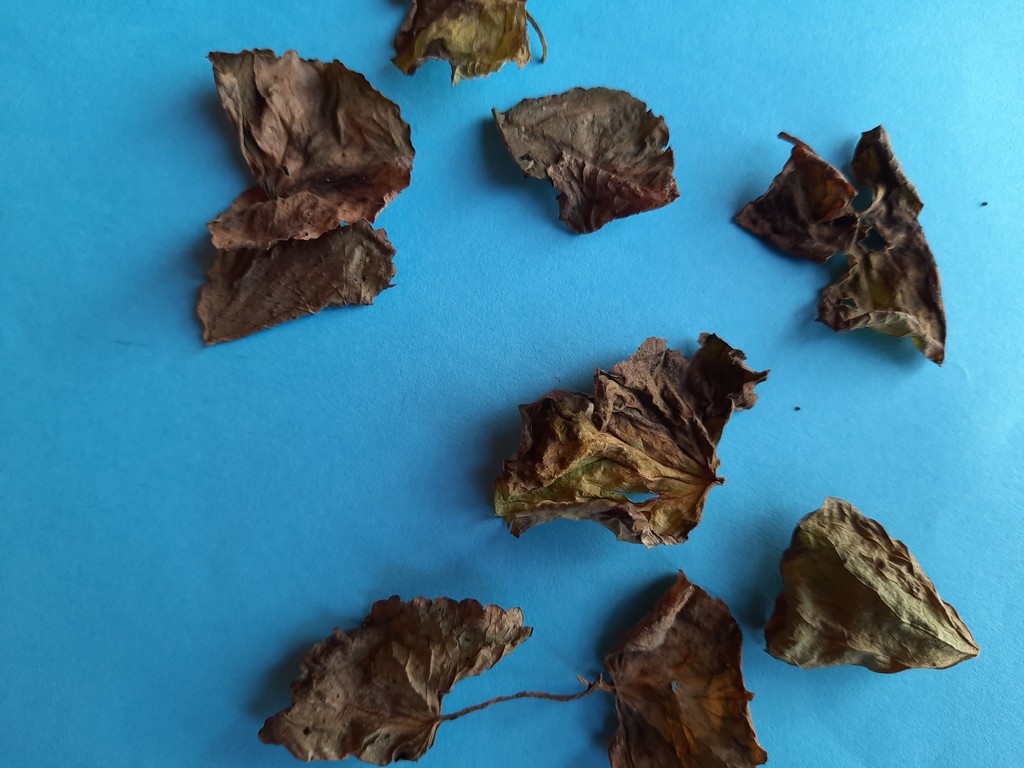
Label: Dried